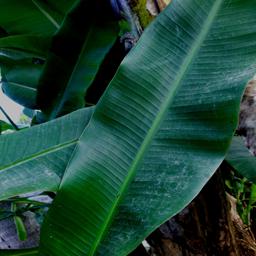
Label: JAHAJI LEAF